Papora people

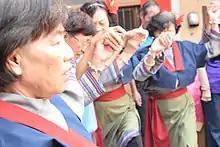
Papora women dancing for the harvest festival.

The Papora are a Taiwanese indigenous people. They lived primarily in the area around Taichung and the Taiwanese western coastal littoral. During the Ming and Qing dynasties, the Dutch East India Company traded with the Papora and provide records of life among them. Not much is known about the history of the people of Papora, as records were destroyed in a mass genocide committed in 1670 by the Cheng Cheng-gong's forces following widespread resistance by Papora, Babuza, Taokas and Pazeh speaking peoples of the central plain.